Lou Marsh

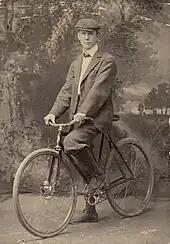
Marsh in the 1890s

As an athlete, Marsh's first love was sailing, and through his life he played a wide variety of sports. At the age of 21 he became interested in rugby, and played with some of the top teams in Toronto, including the Toronto Argonauts.